Catherine Rampell

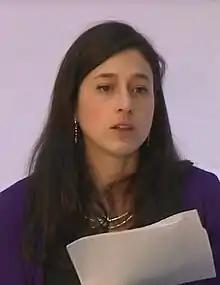
Rampell in 2016

Catherine Chelsea Rampell (born November 4, 1984) is an American opinion journalist and nationally syndicated opinion columnist.